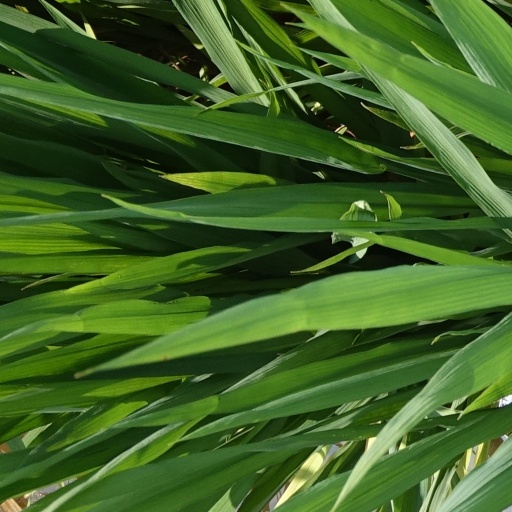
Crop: rice